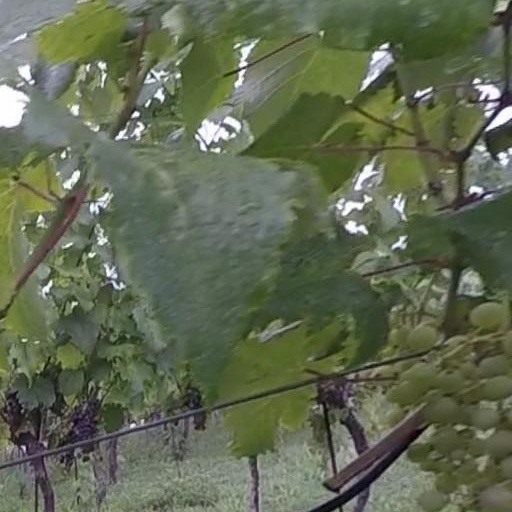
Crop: grape